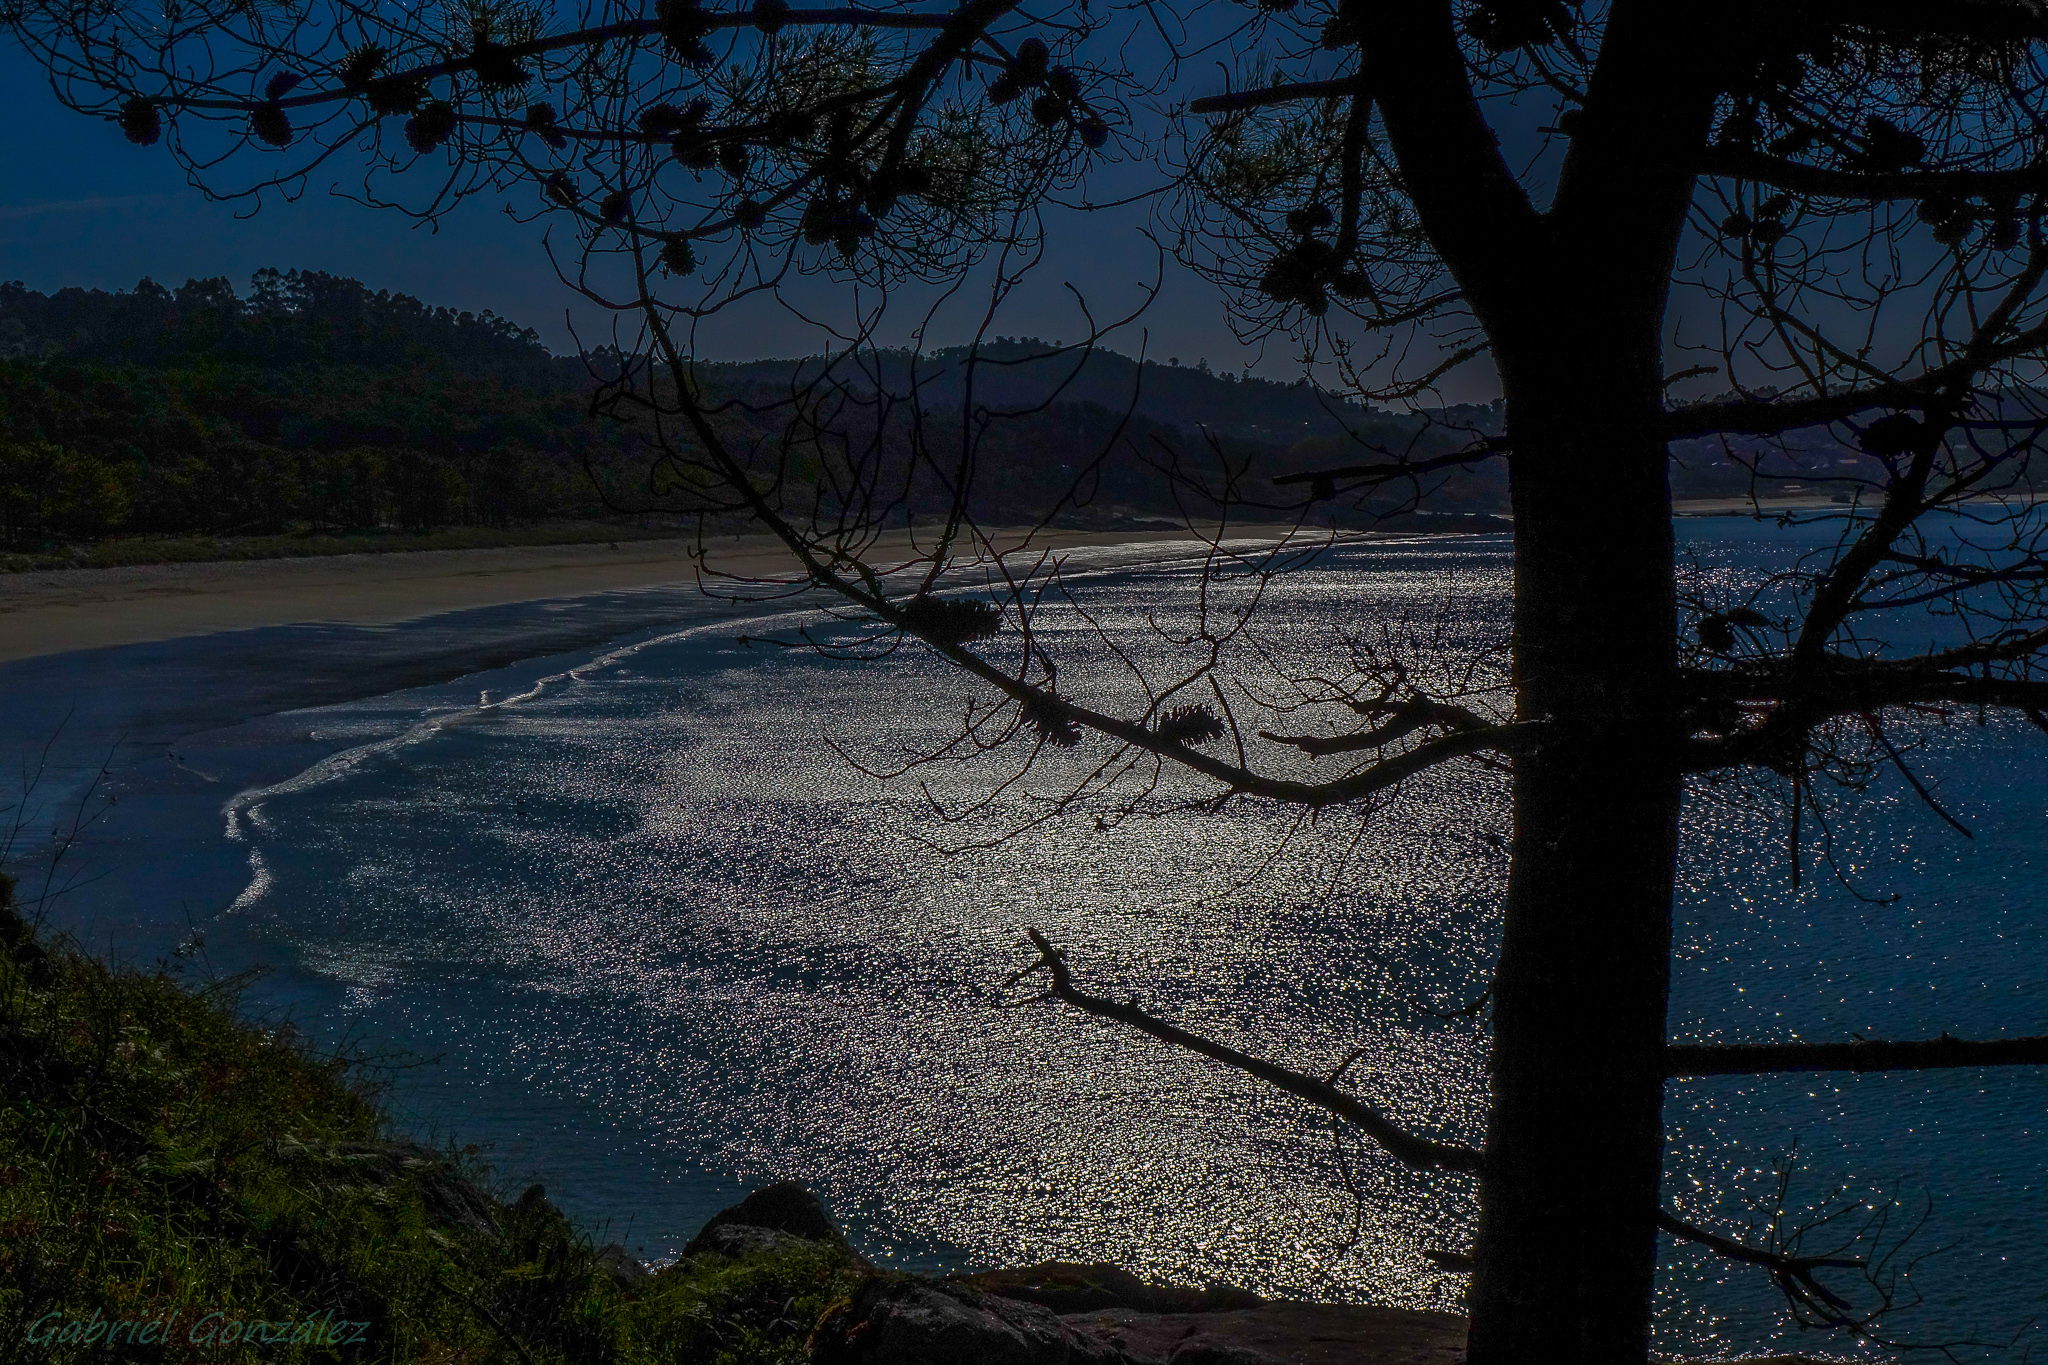
landscape, tree, water, nature, branch, snow, winter, cloud, plant, sky, sunrise, sunset, night, sunlight, morning, leaf, lake, dawn, river, dusk, evening, reflection, darkness, spain, galicia, pontevedra, paisajes, espana, barra, ggl1, gaby1, xovesphoto, sonyrx10, rx10, cangasdomorrazo, gphoto, xelodegalicia, gabrielcoru a, cangasdomorrazogaliciaespa a, atmospheric phenomenon, woody plant